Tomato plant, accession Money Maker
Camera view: bottom (45 deg); turntable rotation: 120 degrees
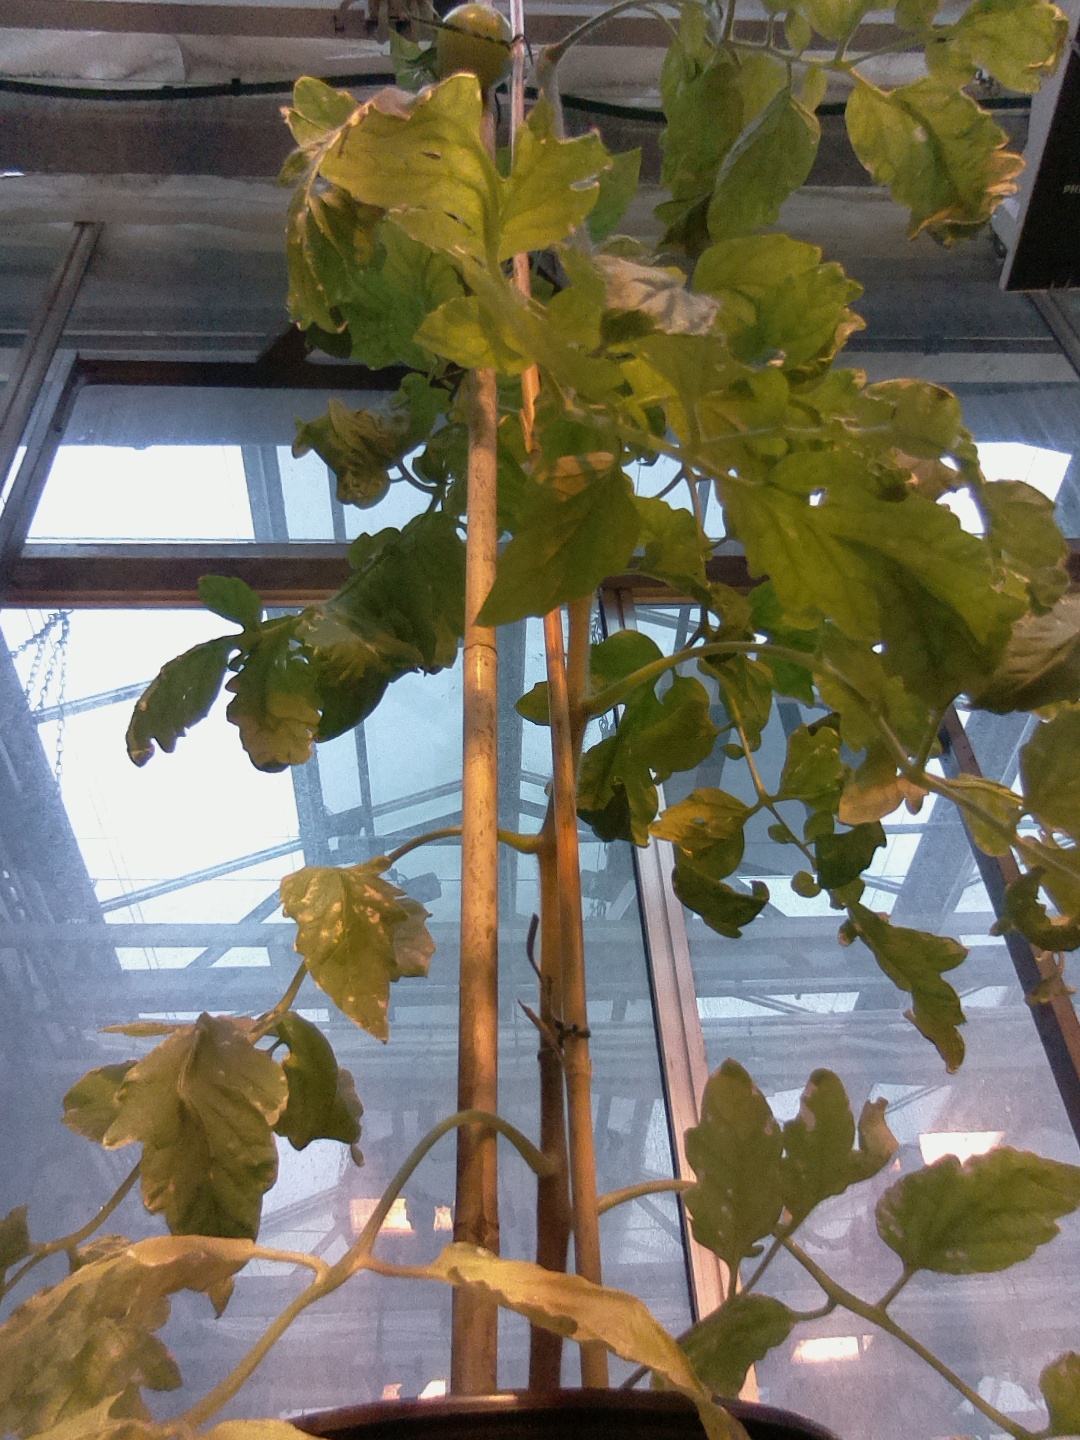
BBCH growth stage 76: 60%-70% of final fruit size